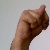
The image shows a hand gesture representing the letter 'N' in Indian Sign Language.